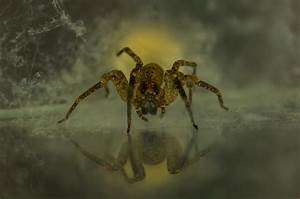
Label: ragno